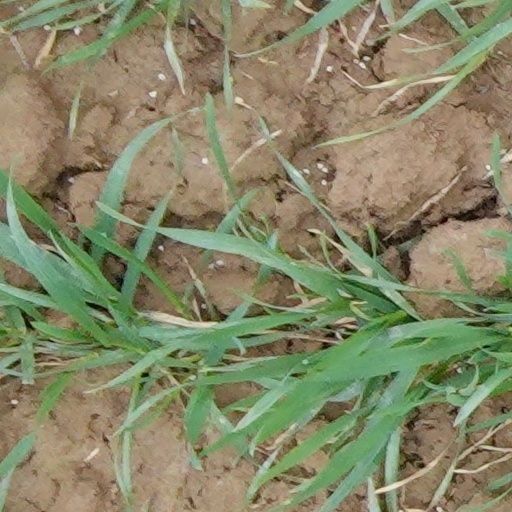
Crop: wheat